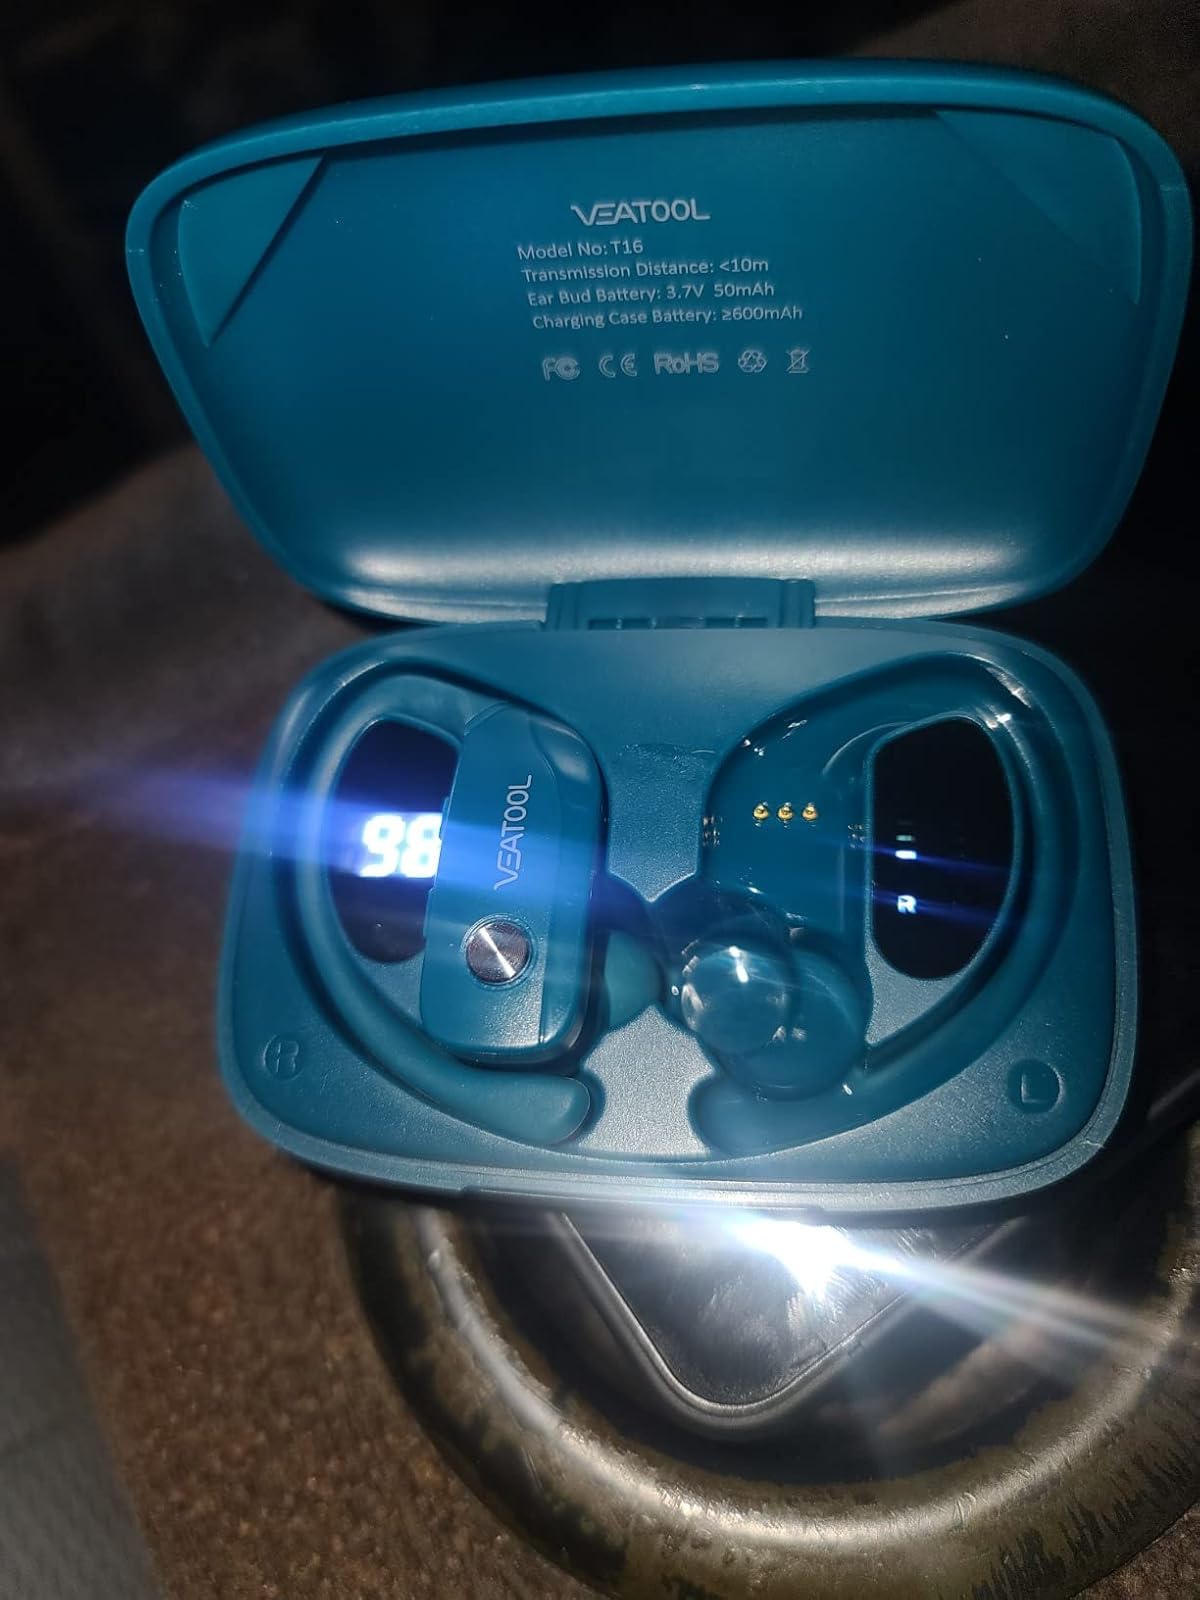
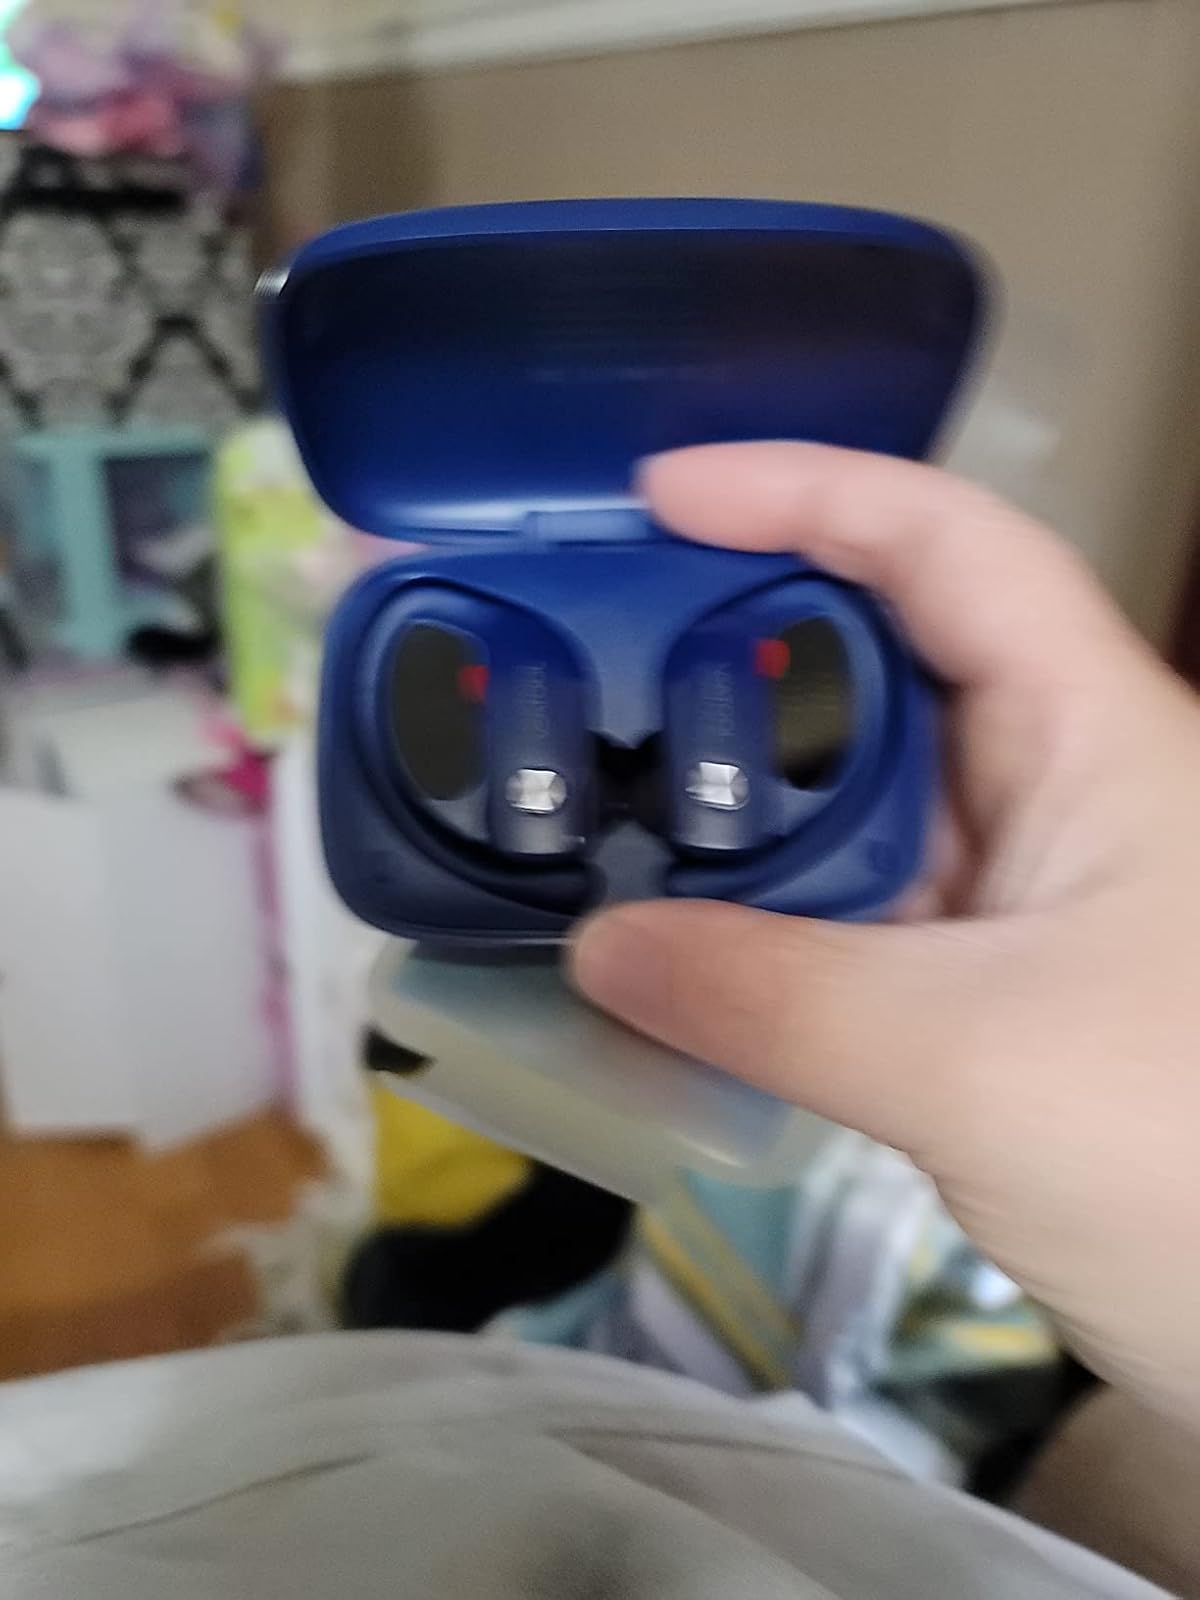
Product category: earbuds
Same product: no